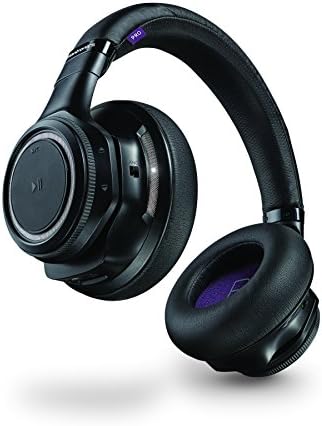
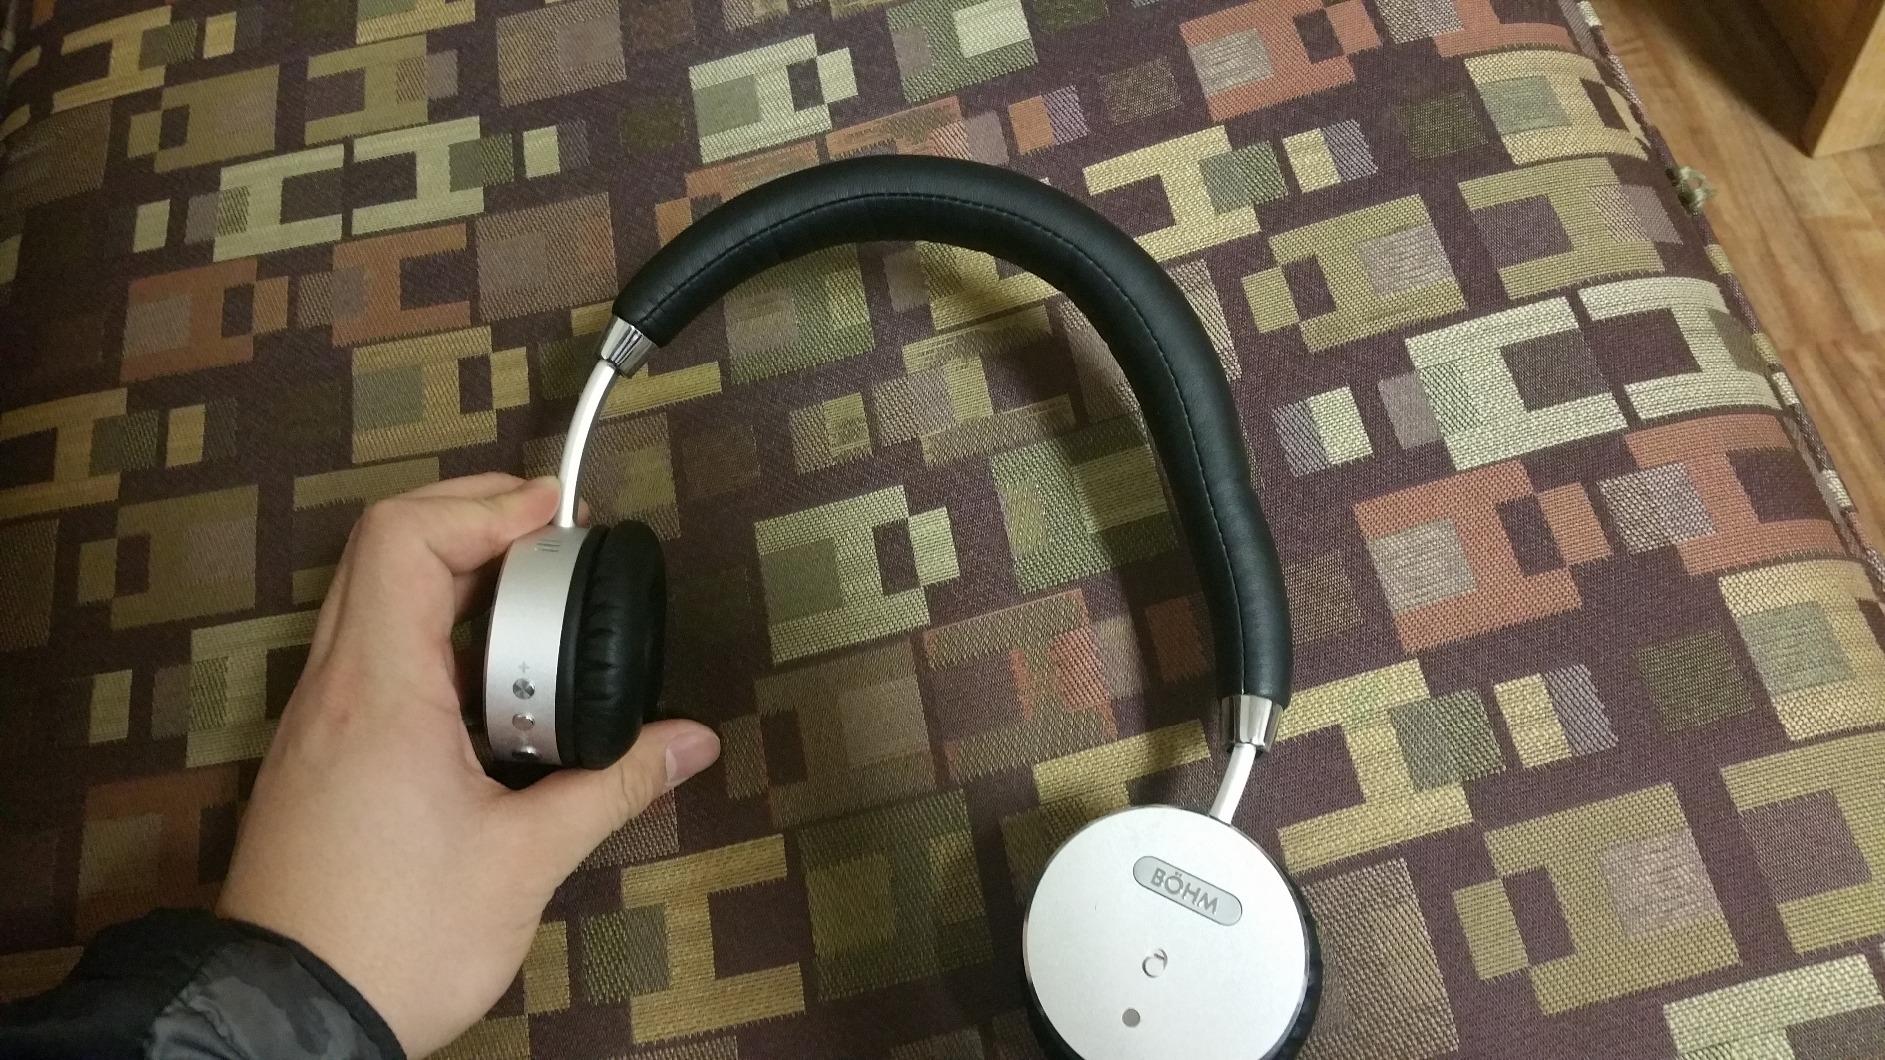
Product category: headphones
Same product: no